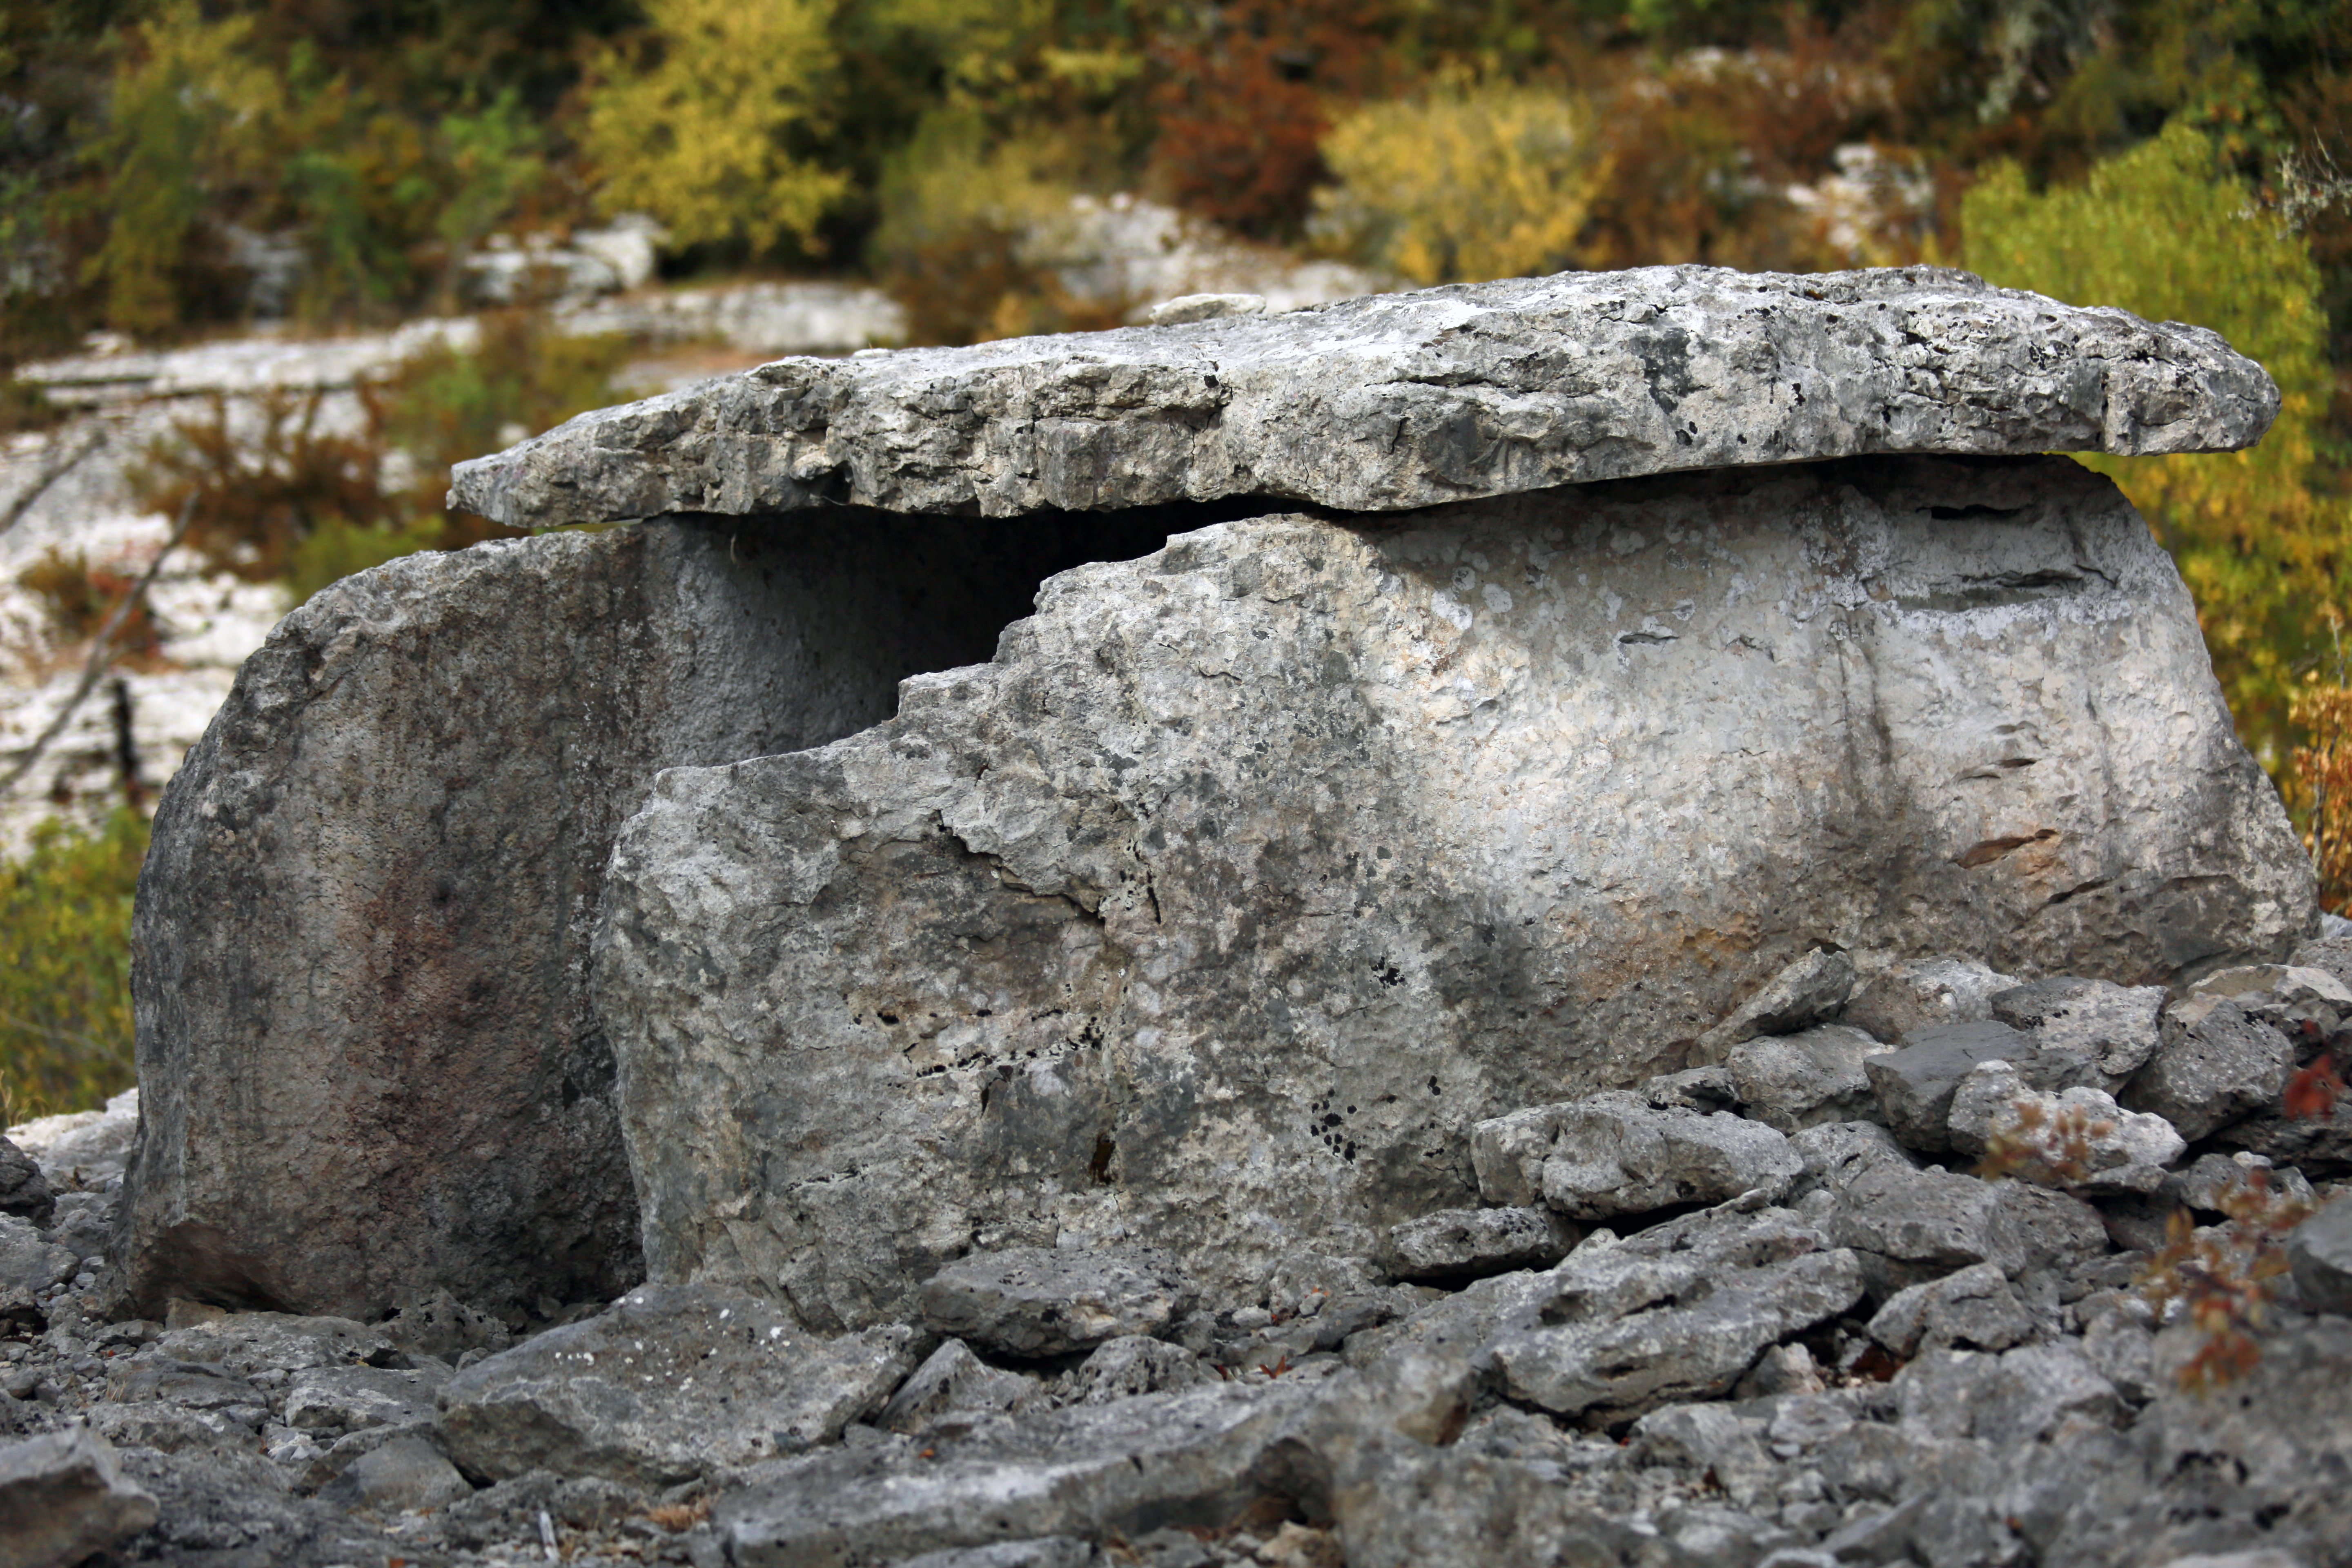
tree, rock, wood, france, europe, canon, stone wall, terrain, material, sculpture, midi, geology, outcrop, ruins, boulder, southfrance, sdfrankreich, zuidfrankrijk, rhnealpes, ardche, calcaire, exterieur, sudardche, pierressches, restauration, curiosit, dolmens, sitearchologique, nolithique, pierresplates, difice, monolith, bedrock, megalith, ancient history